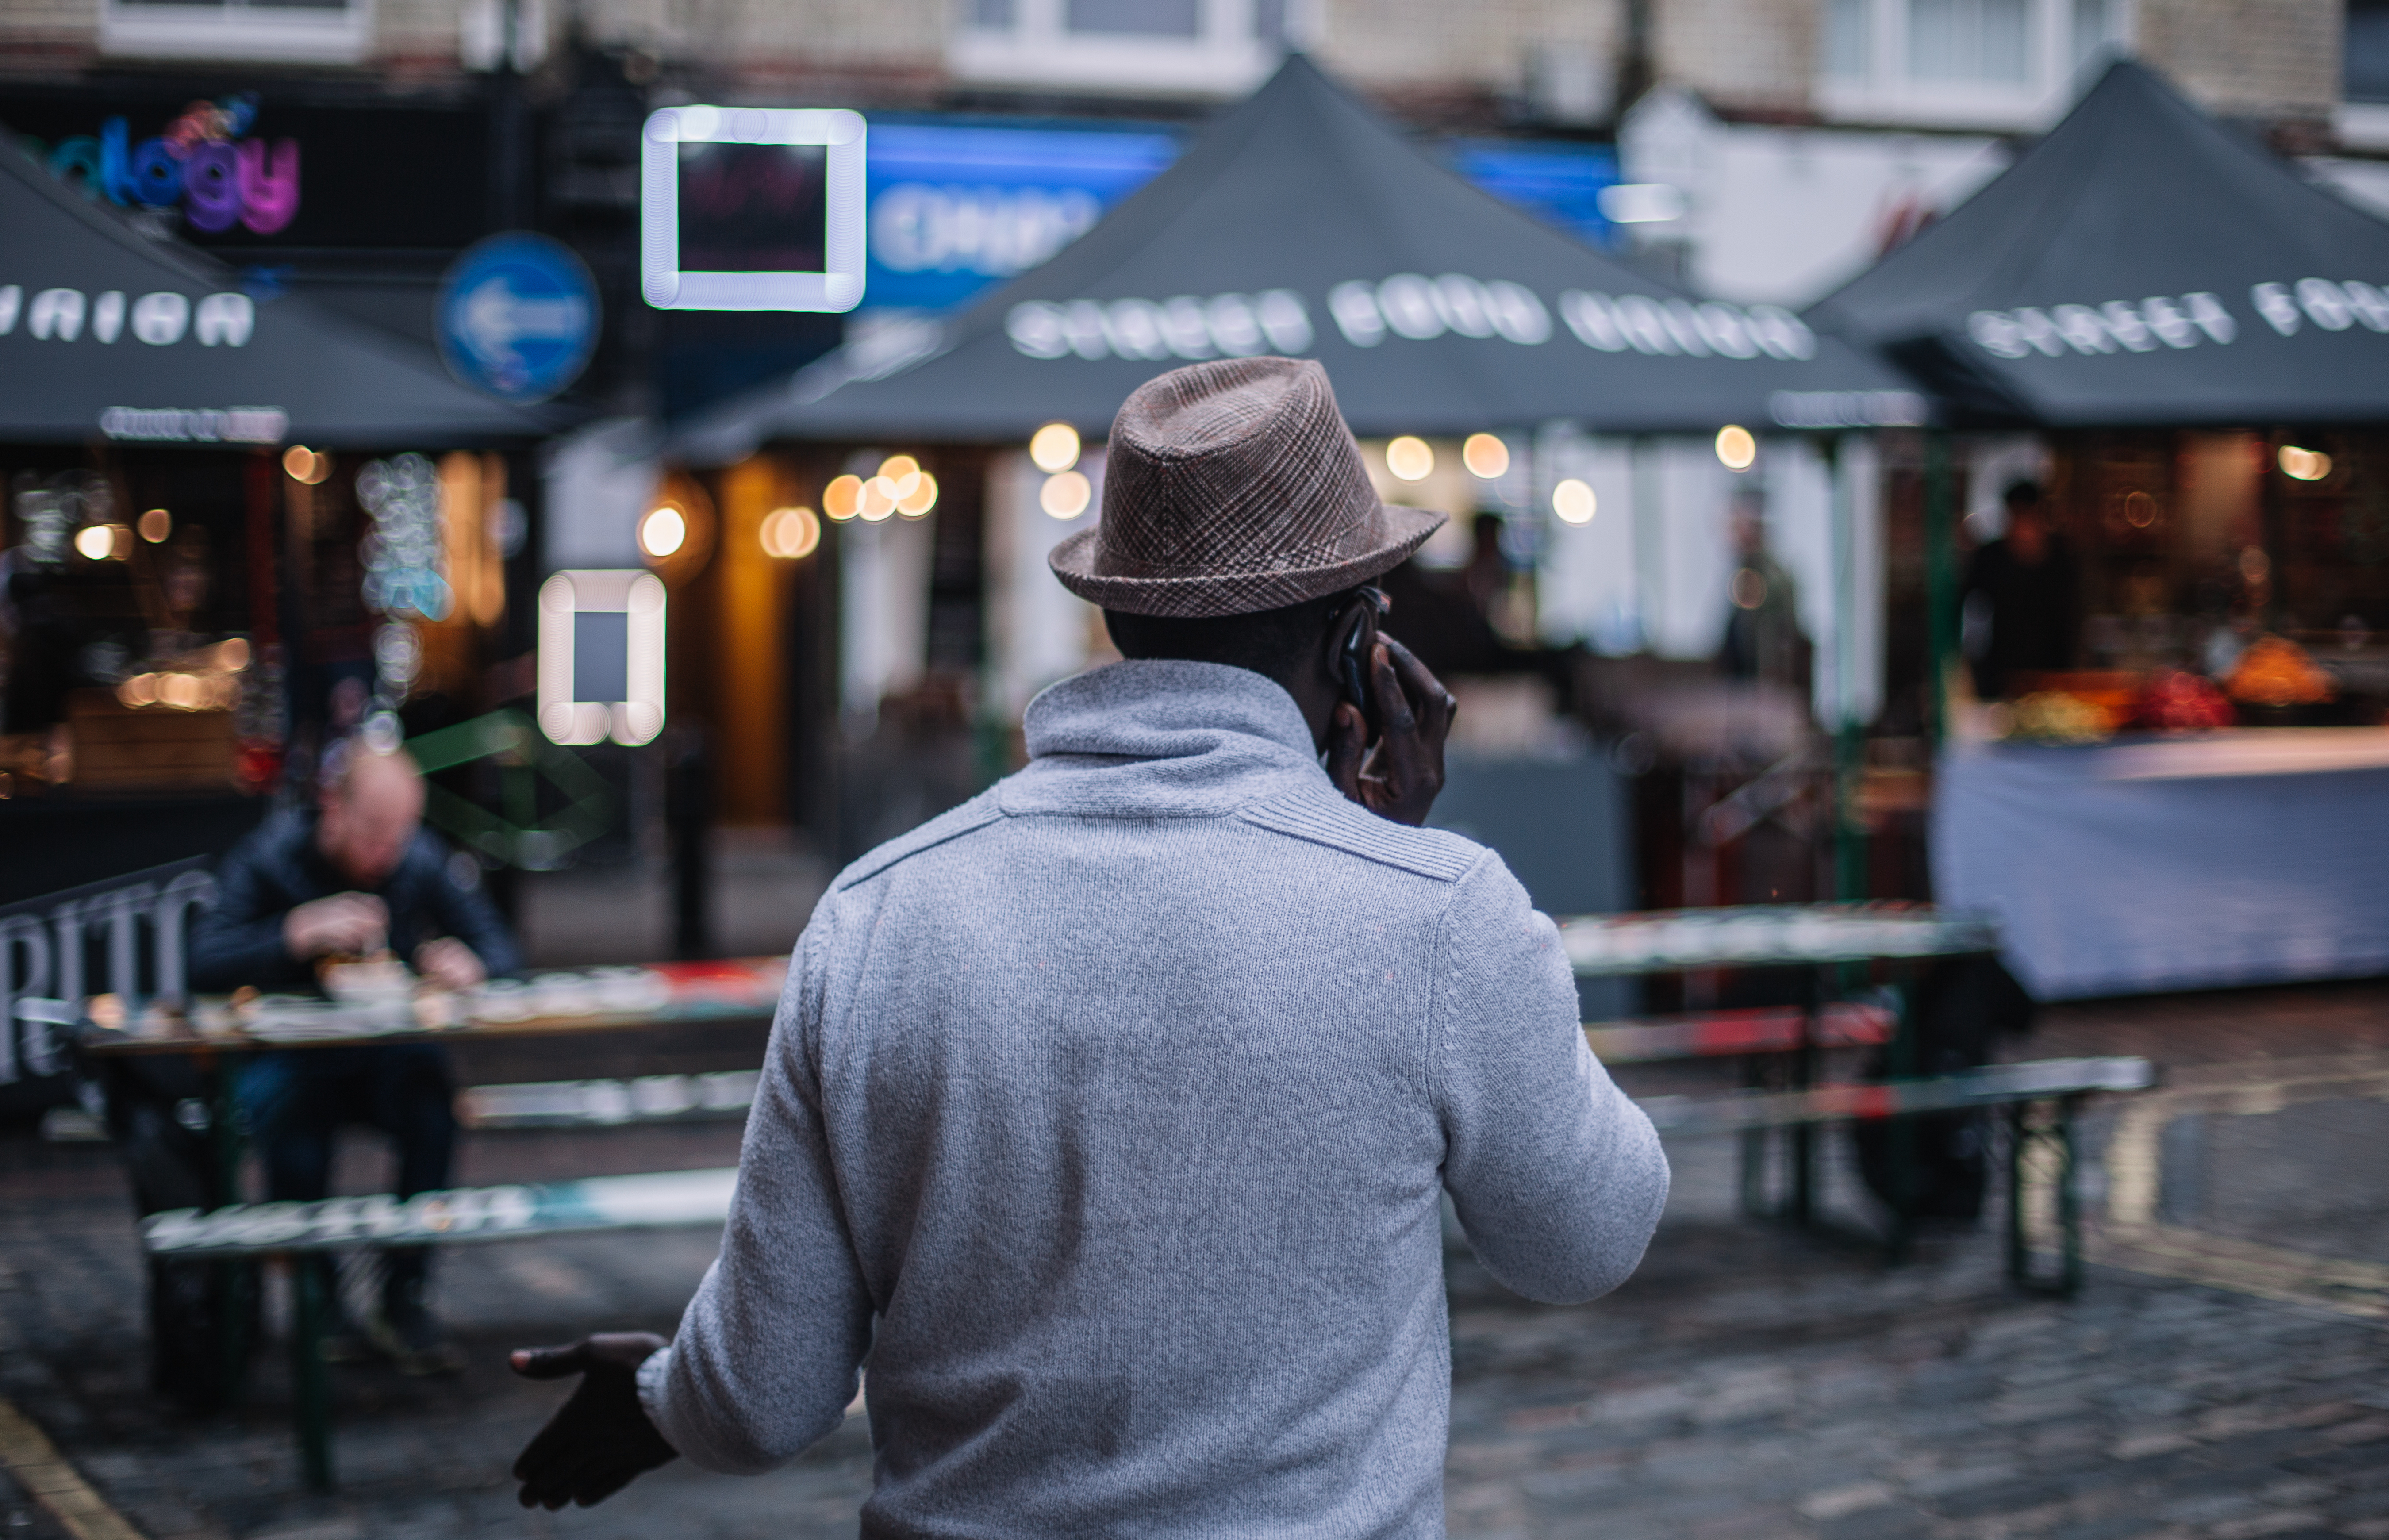
pedestrian, road, street, city, market, infrastructure, urban area, human settlement